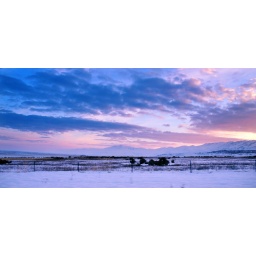
clouds over the golden spike area sunset